Izydor Szaraniewicz

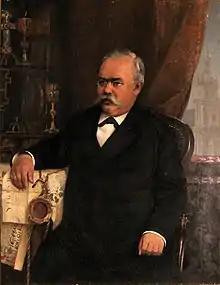
Izydor Szaraniewicz

Izydor Szaraniewicz (1829, Kozarze –1901) was a Ukrainian historian.